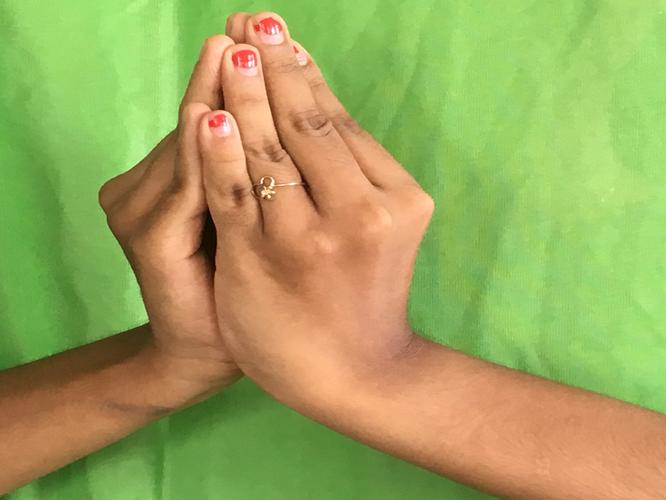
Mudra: Kapotham
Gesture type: double_hand